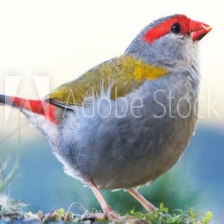
Species: RED BROWED FINCH
Scientific name: NEOCHMIA TEMPORALIS
ImageNet parent category: house_finch